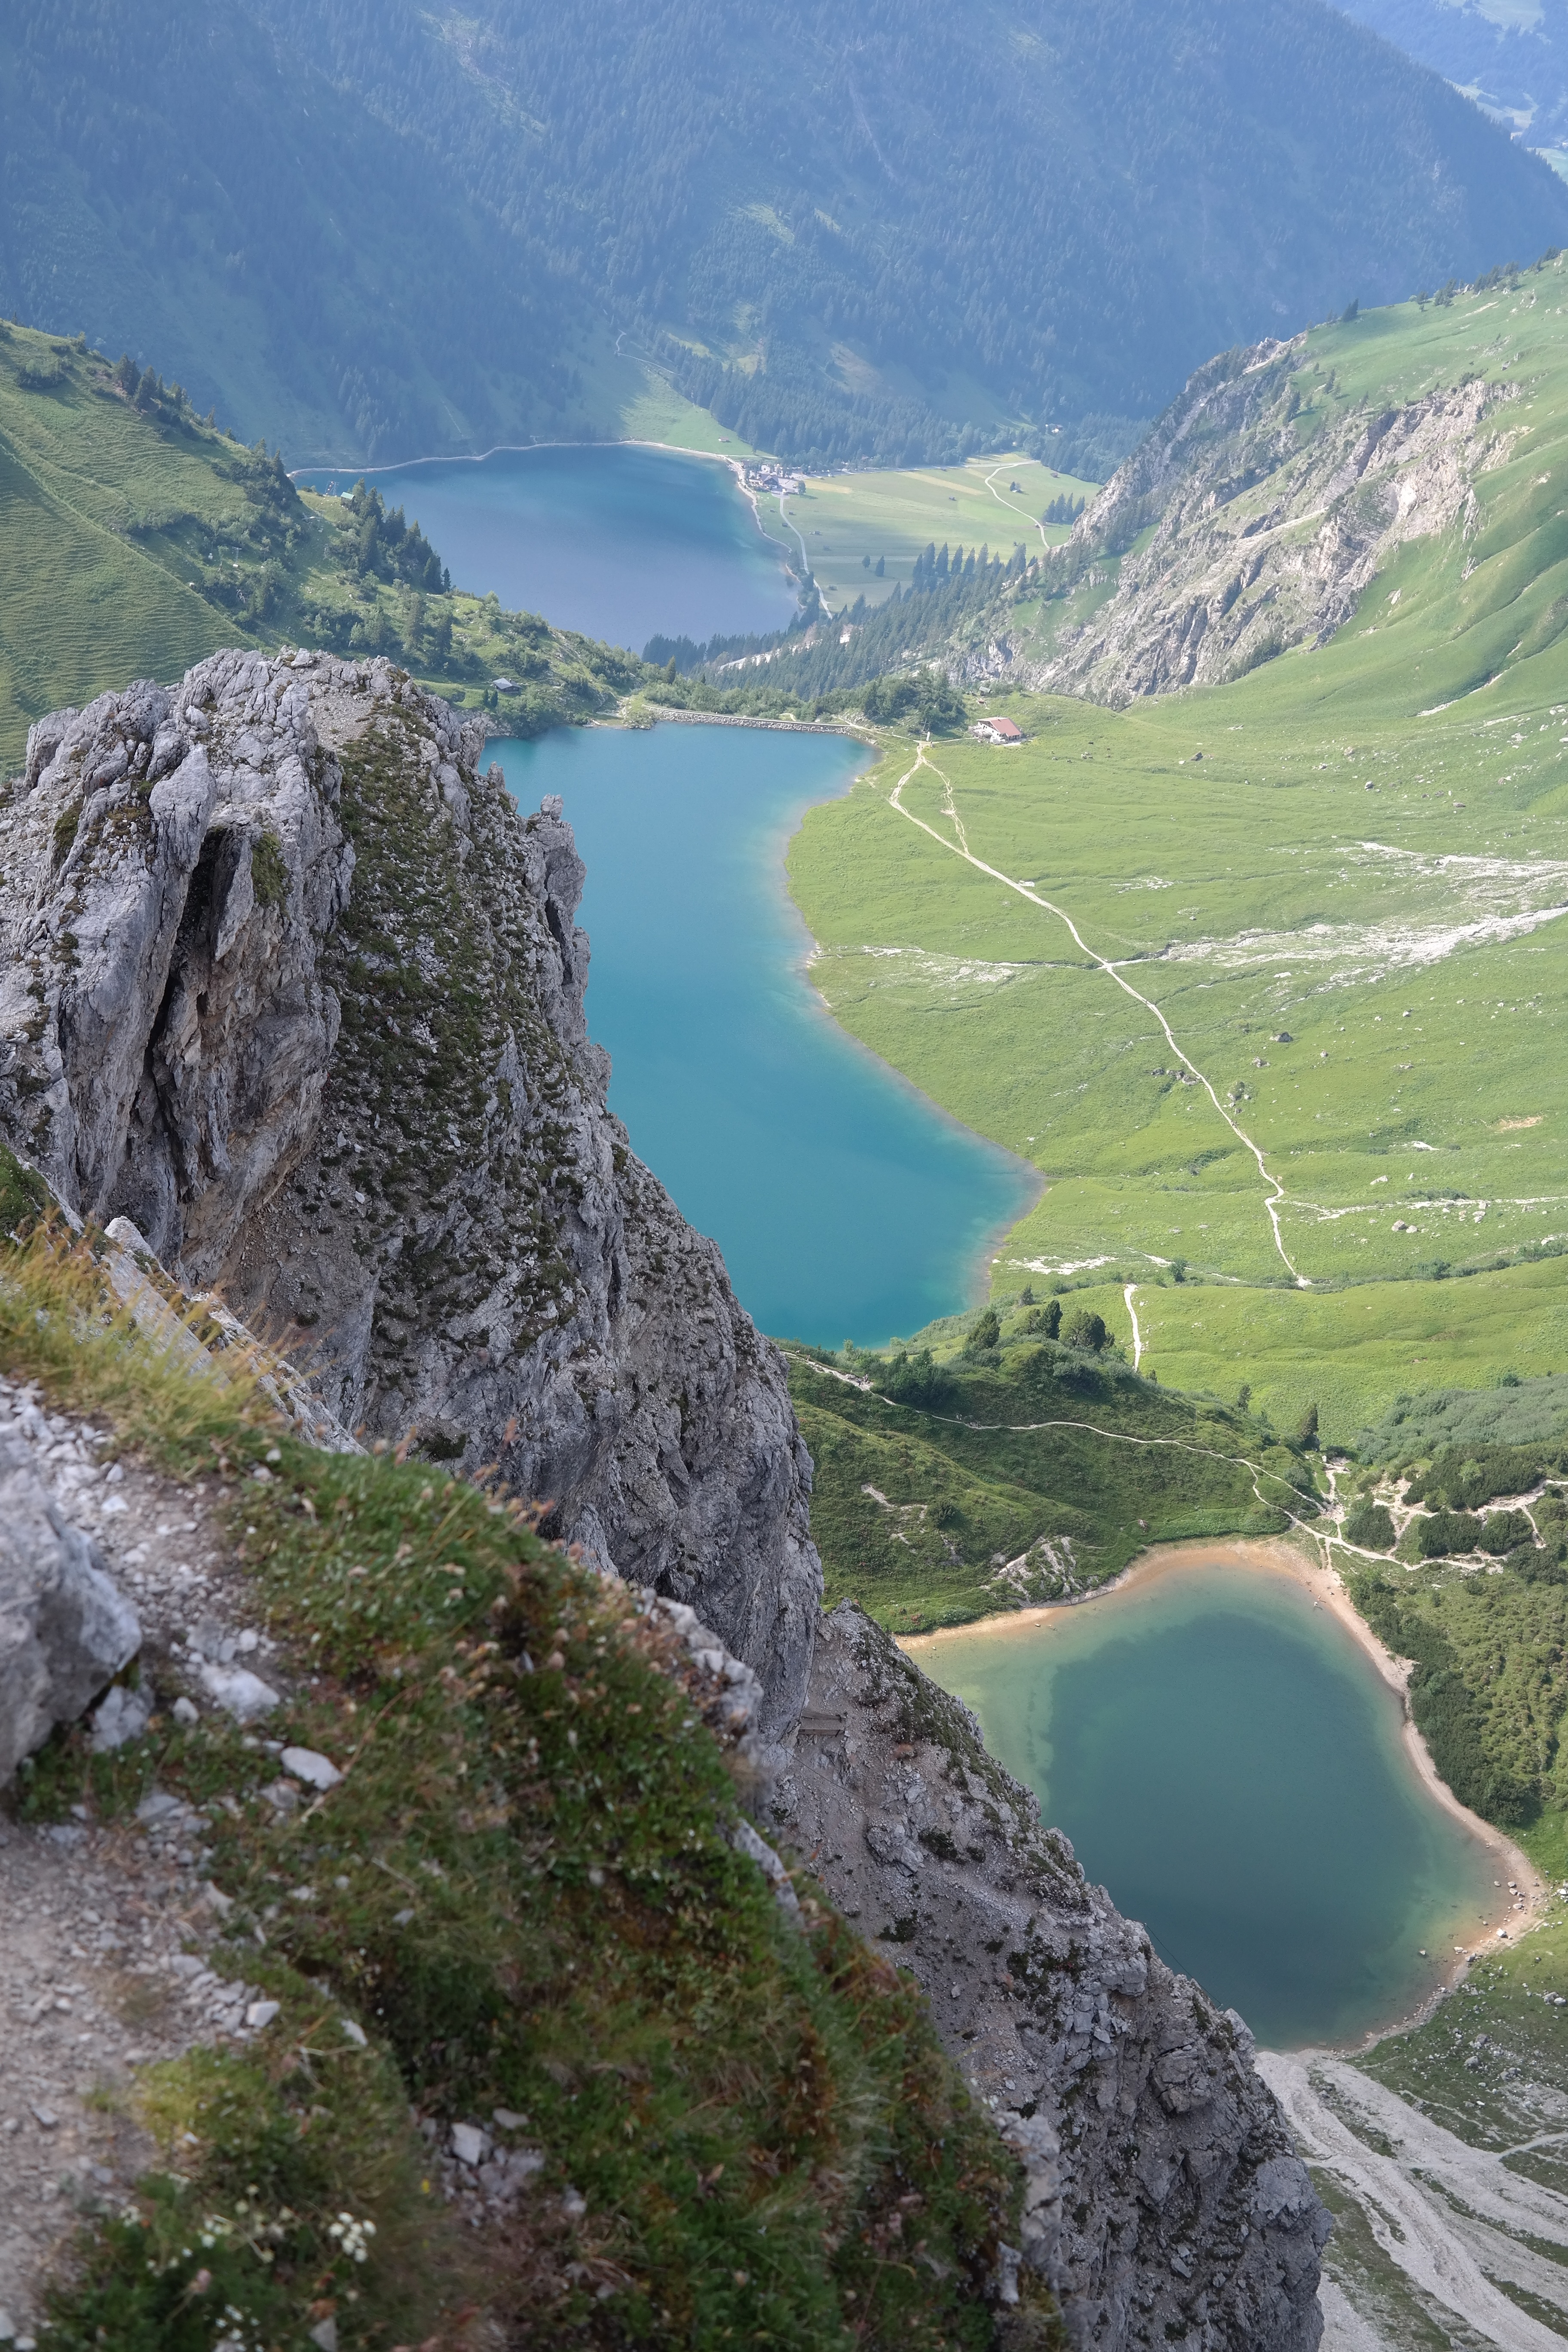
landscape, sea, walking, mountain, hiking, lake, adventure, view, valley, mountain range, pool, cliff, fjord, reservoir, terrain, ridge, alps, lakes, fell, loch, crater lake, moraine, landform, mountain pass, allg u alps, hiking area, vilsalpsee, geographical feature, mountainous landforms, glacial landform, mountain lakes, top of pools, wedding mountain lake